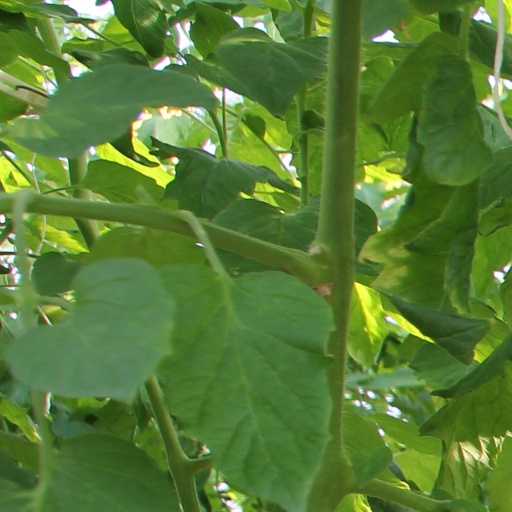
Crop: tomato